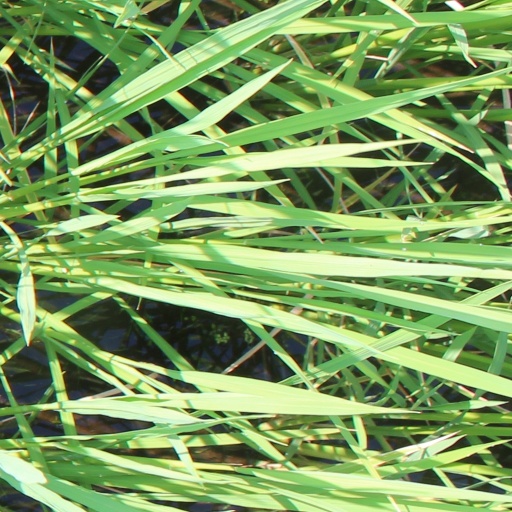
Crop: rice